Judgment in Berlin (film)

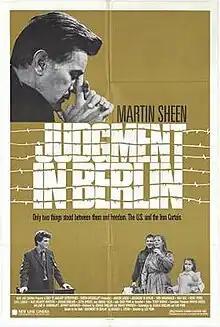
Theatrical release poster

Judgment in Berlin is a 1988 American drama film directed and written by Leo Penn, produced by Joshua Sinclair, who also co-wrote the film and acted in it, and Ingrid Windisch and starring Martin Sheen, Sam Wanamaker and Sean Penn, the director's son. It is based on the book "Judgment in Berlin" by Herbert J. Stern.